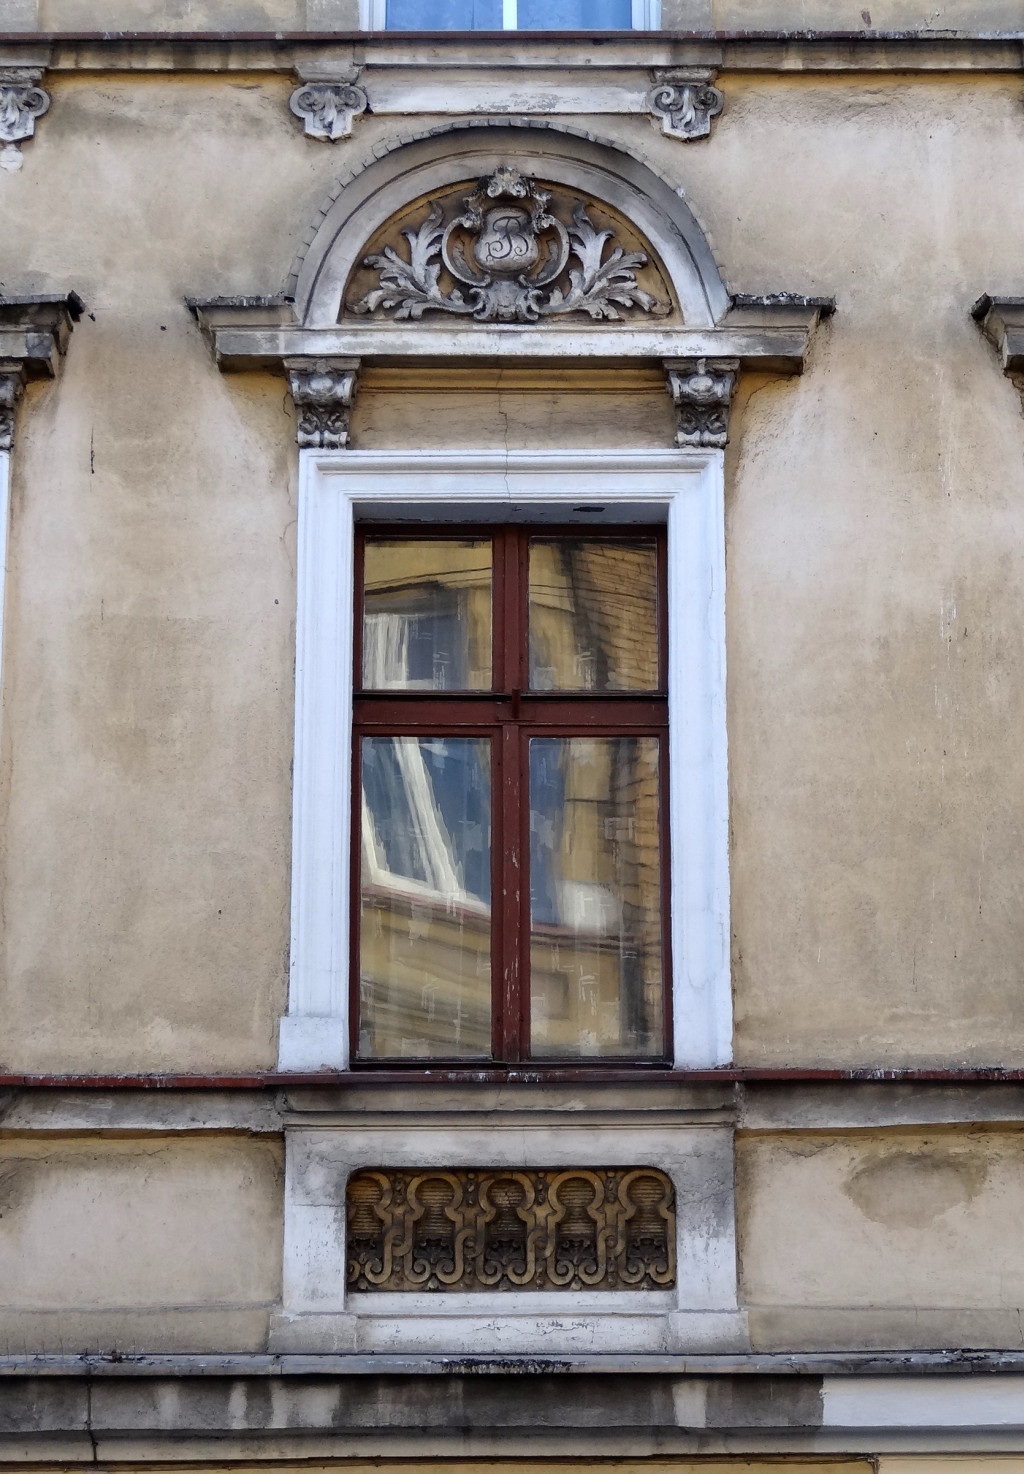
architecture, wood, house, window, building, wall, facade, exterior, historic, door, history, urban area, ancient history, bydgoszcz, sienkiewicza